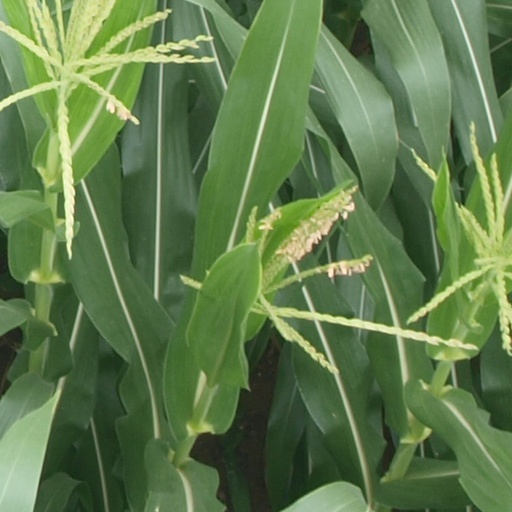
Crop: maize; corn